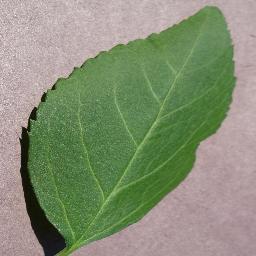
Label: Cherry___healthy